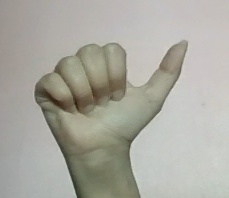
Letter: dhad